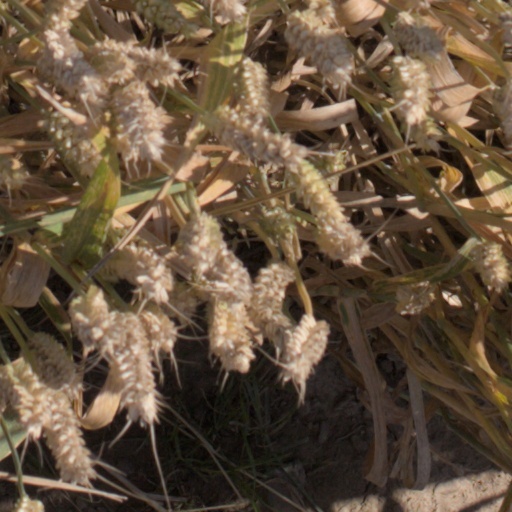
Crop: wheat